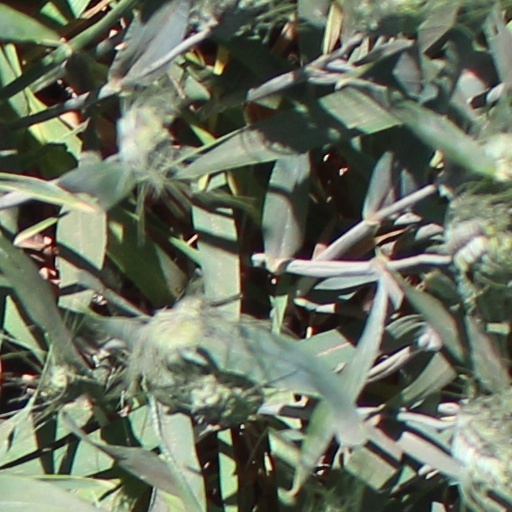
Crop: wheat